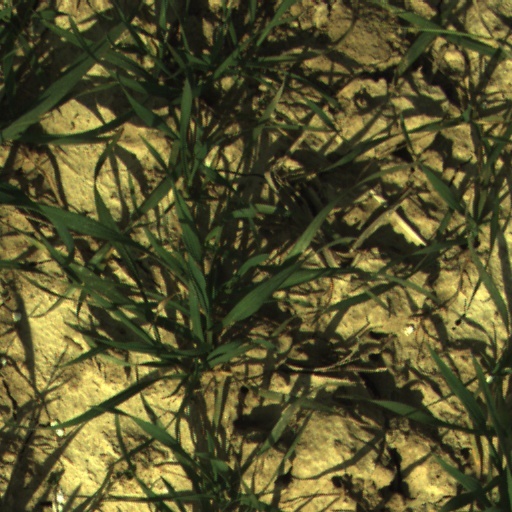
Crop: wheat